Golden Hat of Schifferstadt

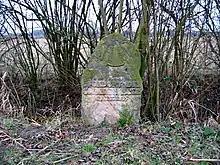
Monument at the findspot

The hat is hammered from a single piece of gold alloy of 86.37% Gold, 13% Silver, 0.56% Copper and 0.07% Tin. Its average thickness is 0.2 to 0.25 cm, except the brim, which is far thinner, at 0.08 to 0.13 mm. The latter may suggest that it had been re-worked at some stage.